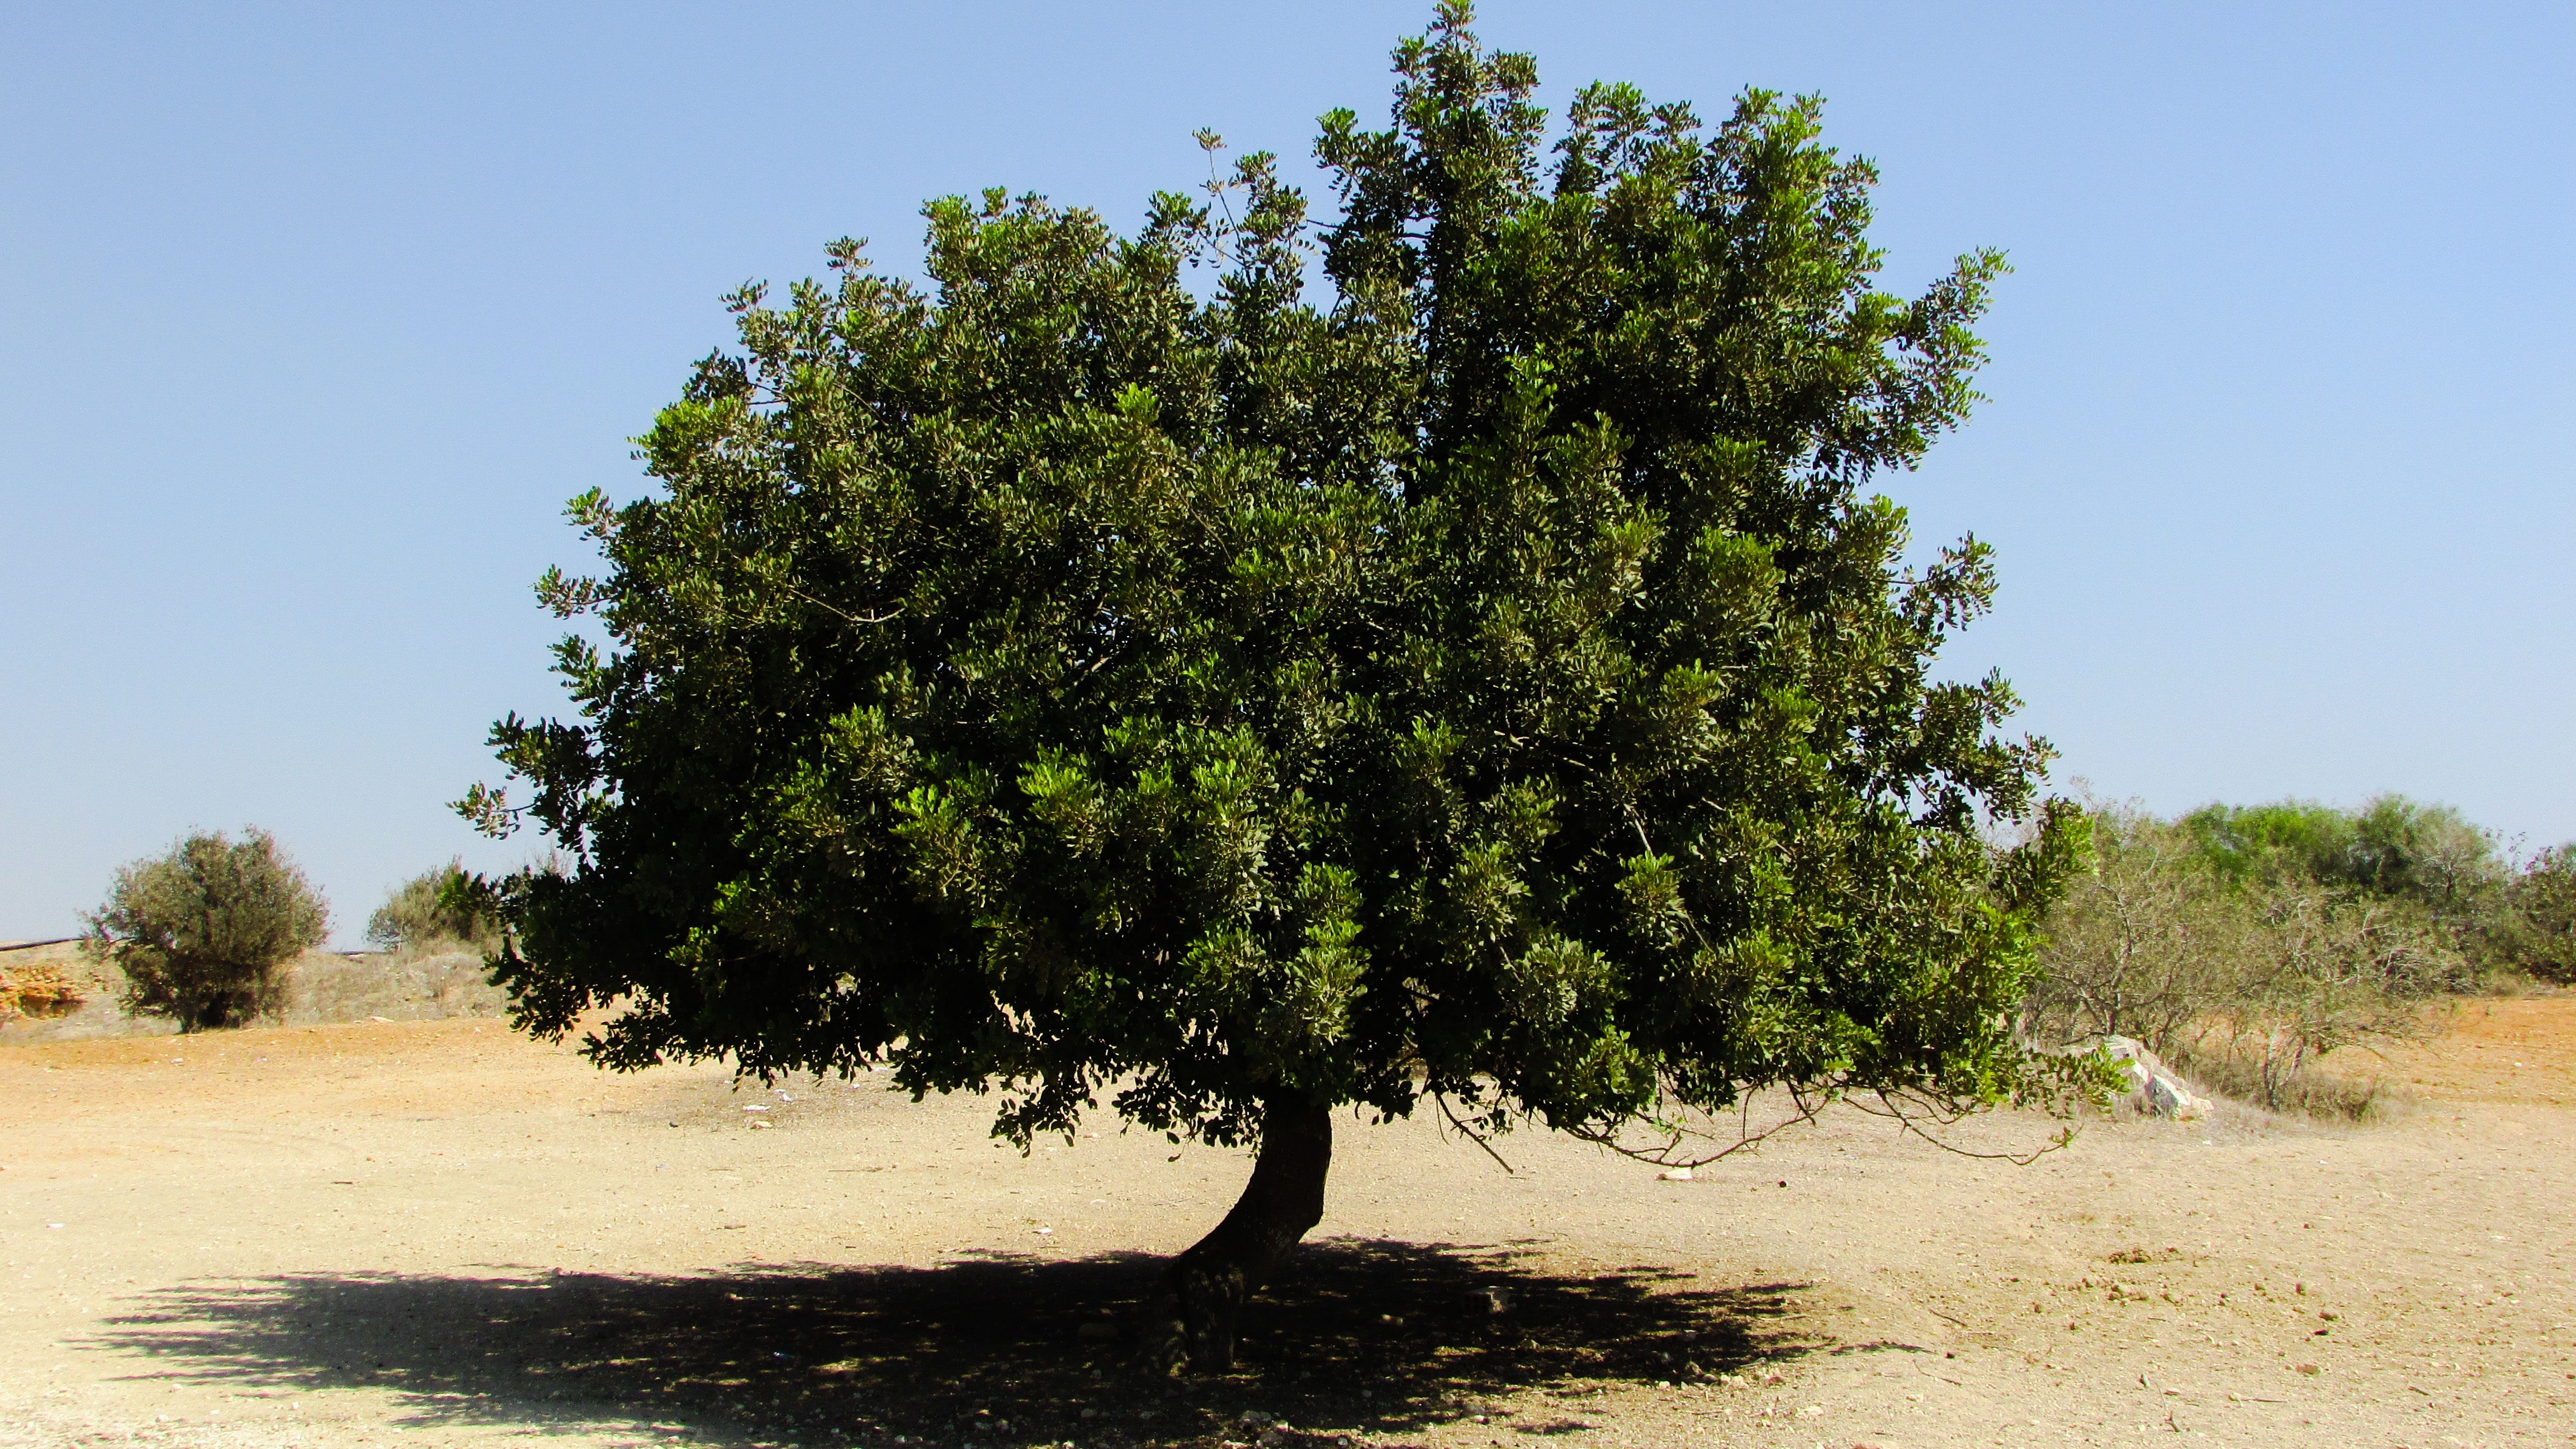
tree, nature, plant, countryside, rural, produce, soil, agriculture, flora, savanna, shrub, oak, ecosystem, cyprus, flowering plant, locust tree, woody plant, land plant